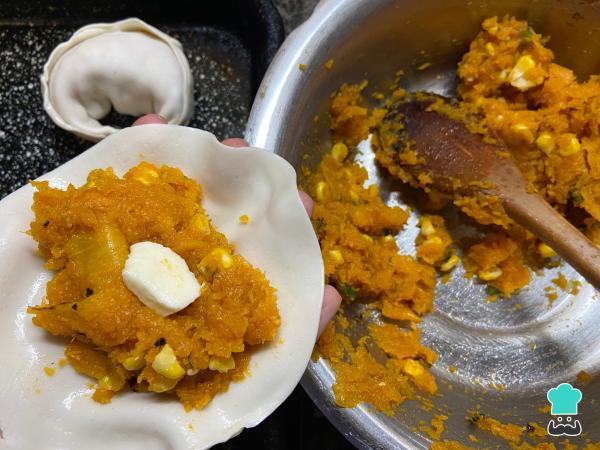
Cuando el relleno de tus empanadas de calabaza y choclo esté frío, rellena los discos y añade un cubito de queso fresco en el centro. Si no consumes productos de origen animal, evita el queso.